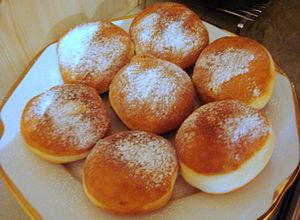
Les gogoși ou gogoașă au singulier, sont l'un des desserts les plus populaires en Roumanie. Les gogoși sont une sorte de beignets qui peuvent se manger natures, saupoudrés de sucre, ou bien fourrés d'une compote de pommes, de confiture de cerise, de crème à la vanille, de chocolat ou également de fromage frais.